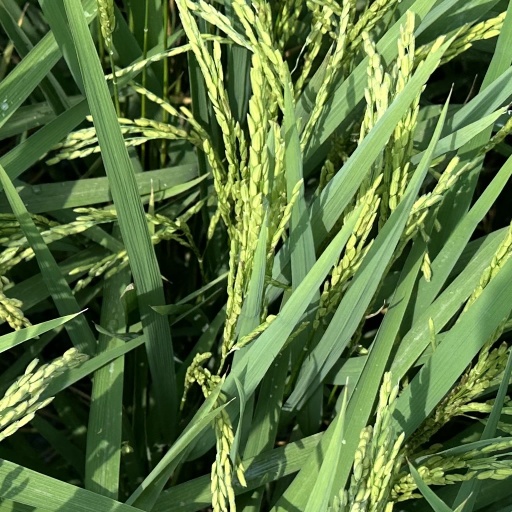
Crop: rice